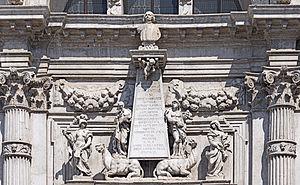
La famille Fini est une famille patricienne de Venise, originaire de Chypre, d'où elle partit en 1571 après la prise de Nicosie par Sélim II. En 1649, la famille paya, outre les 100 000 ducats prévus pour être agrégée à la noblesse de Venise, 25 000 de plus, ce qui valut à Vicenzo d'être revêtu de la dignité de procurateur de Saint-Marc.
L’église San Moisè est une église de Venise, située dans le sestiere San Marco, à l'entrée du Grand Canal. Elle est consacrée à « saint Moïse », le prophète de l'Ancien Testament. Elle doit également son nom à Moisè Venier, qui finança sa reconstruction au IXᵉ siècle. Plusieurs fois restructuré, l'édifice fut entièrement rebâti au XVIIᵉ siècle.